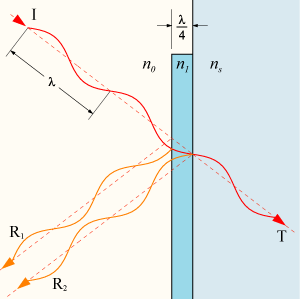
Un traitement antireflet est un traitement de surface permettant de diminuer la part de lumière réfléchie et donc augmenter la part de lumière transmise au travers d'un dioptre. Il existe plusieurs méthodes : certaines consistent à déposer un assemblage lamellaire de matériaux diélectriques en surface, d'autres à effectuer une corrugation de la surface du matériau. Ces deux techniques visent à diminuer voire annuler le coefficient de réflexion de la lumière sur un spectre donné de longueurs d'onde.